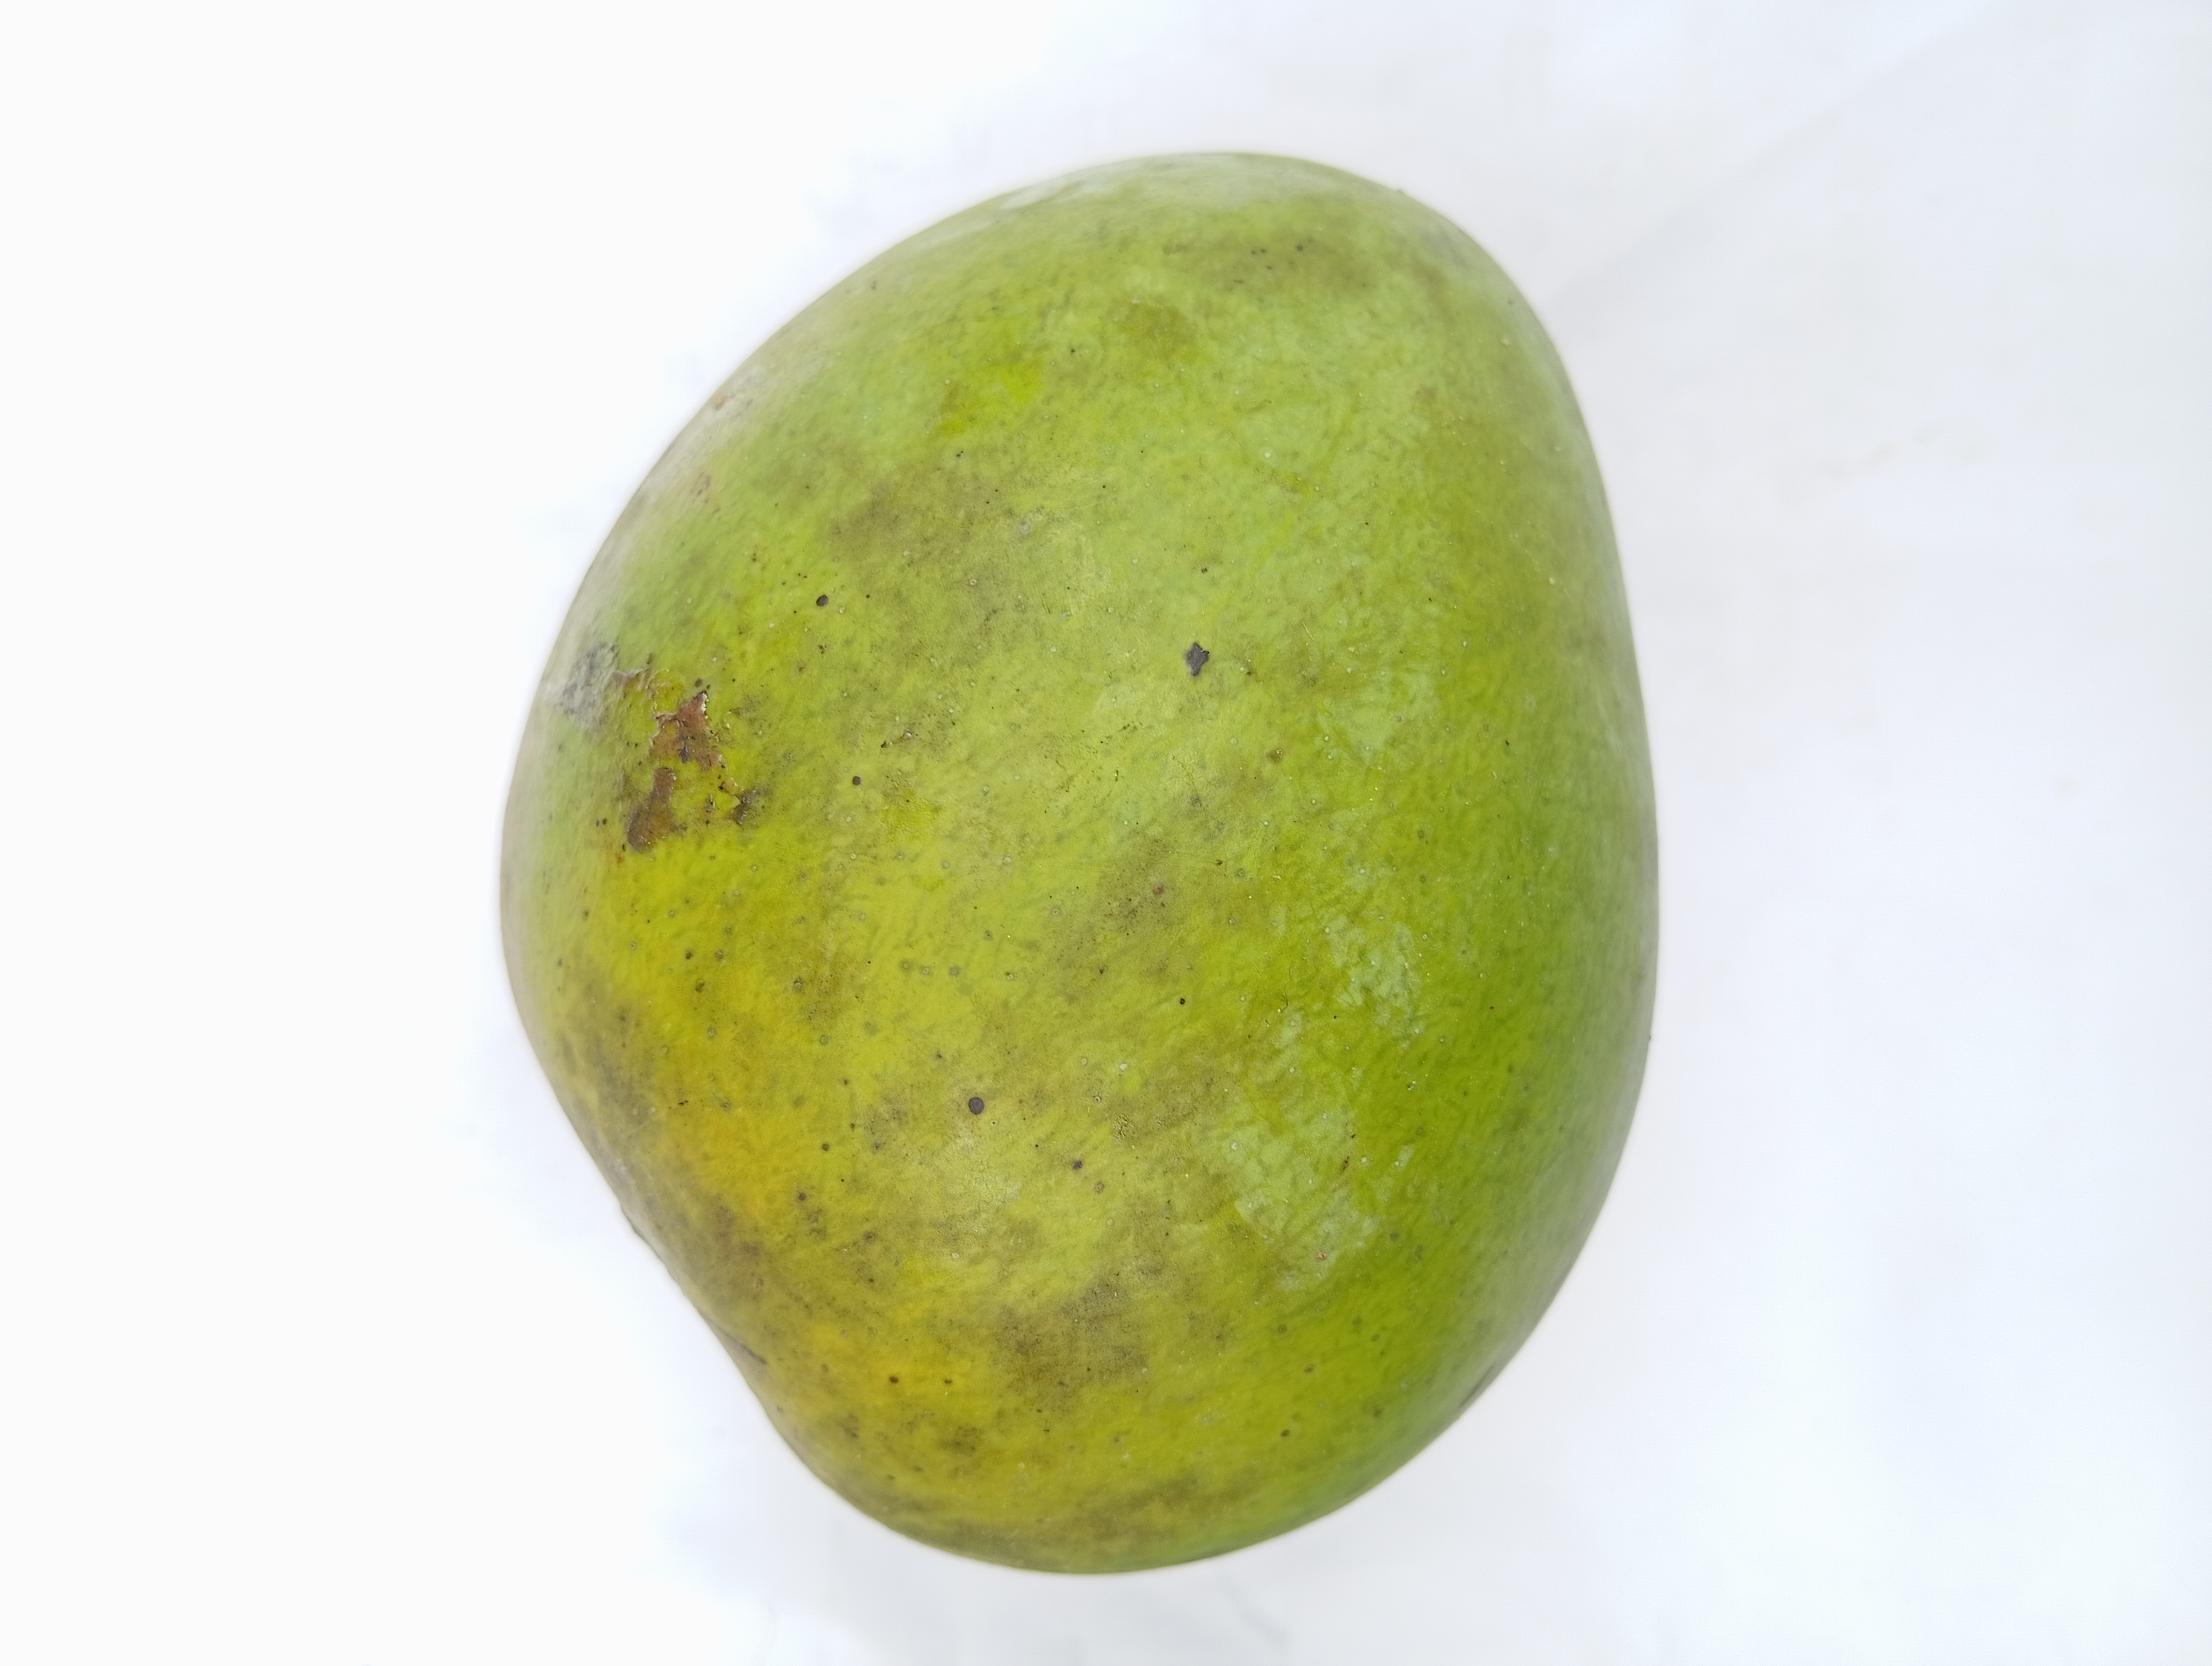
Mango variety: Harivanga